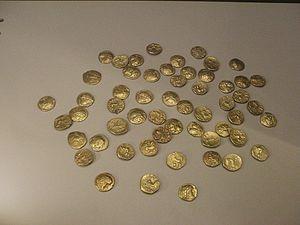
Le trésor des Sablons composé en sa totalité de 152 pièces d'or datant du IVè siècle AVJC. Il fut retrouvé en 1997, sur les bords de l'Huisne, au sud-est du Mans.
Vindunum est le nom latin de l'actuelle ville du Mans, capitale de la tribu des Aulerques Cénomans et plus tard de tous les Aulerques. L'espace urbain de cette cité semble avoir été sédentarisé dès le troisième millénaire avant notre ère. La fondation de la ville remonte au-delà de -50. Ses habitants y sont nommés par César dans sa Guerre des Gaules. La ville devient romaine en -56 et va prendre le nom de la tribu des Cénomans dont elle était la civitas, d'où Celmans au VIIᵉ siècle. La fin chronologique de la ville antique ne se situe que pendant le VIᵉ siècle, la christianisation relativement tardive par l'évêque Julien, ne s'effectuant qu'aux alentours de 453 à 461, après l'enserrement de la cité entre les murailles. On estime la fin définitive des derniers rites païens dans la cité gallo-romaine avec la prise du Mans par Clovis en 510. Désormais, ce sera l'avènement au fil des siècles de la cité médiévale du Vieux-Mans.